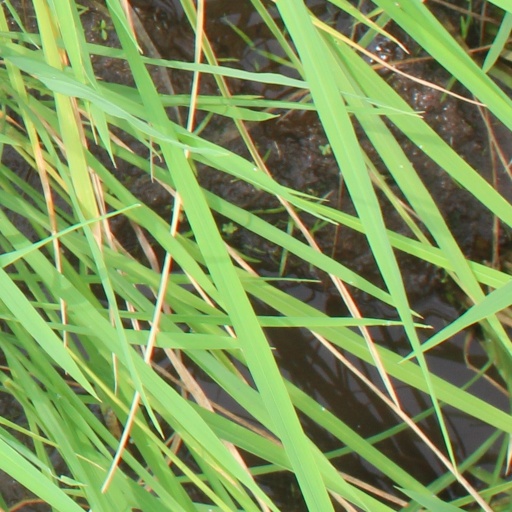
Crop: rice